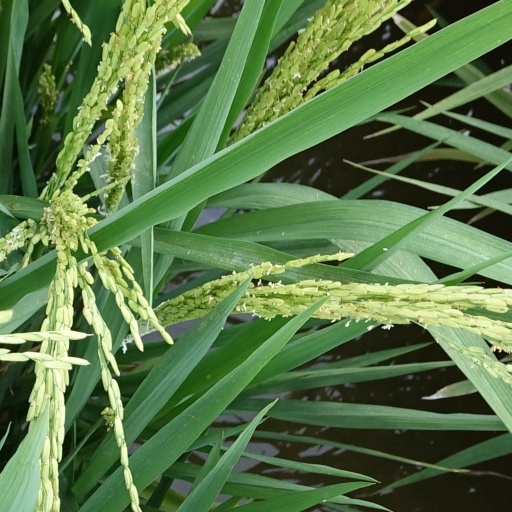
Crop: rice